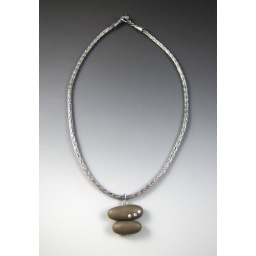
Faux river rock in polymer clay and hand woven oxidized sterling silver viking knit necklace.